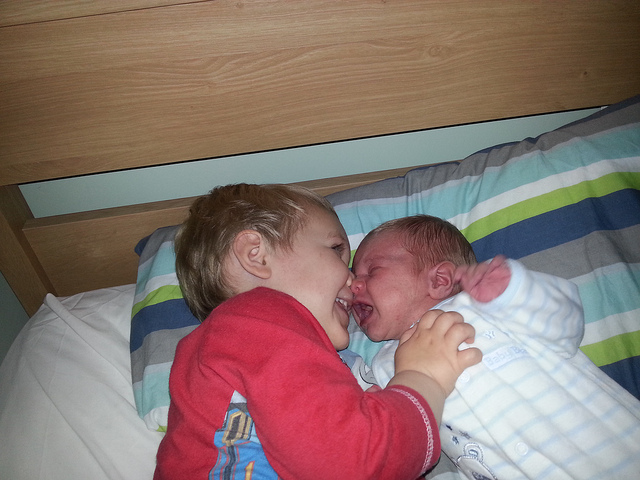
user: Given an image and a question. Answer the question in a short answer. Question: Is the baby laughing or crying? Short Answer:
assistant: cry